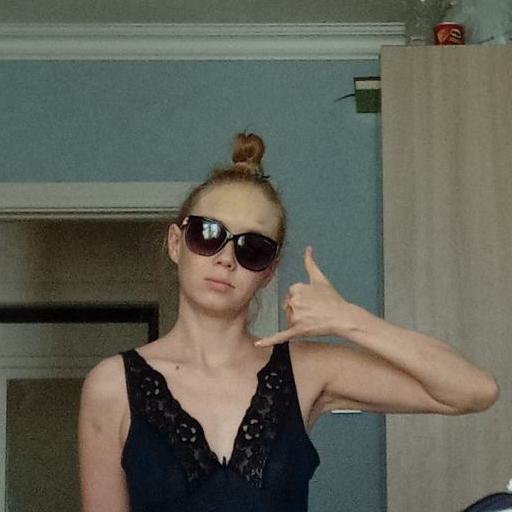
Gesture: call